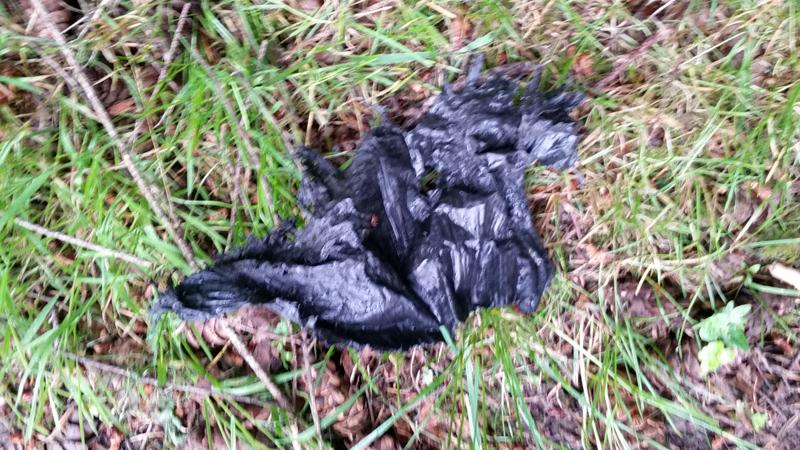
Waste category: trash